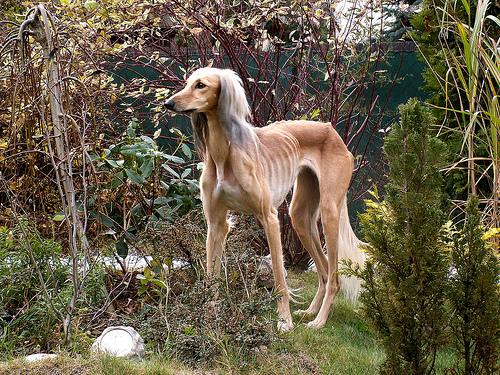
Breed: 206-n000051-Saluki